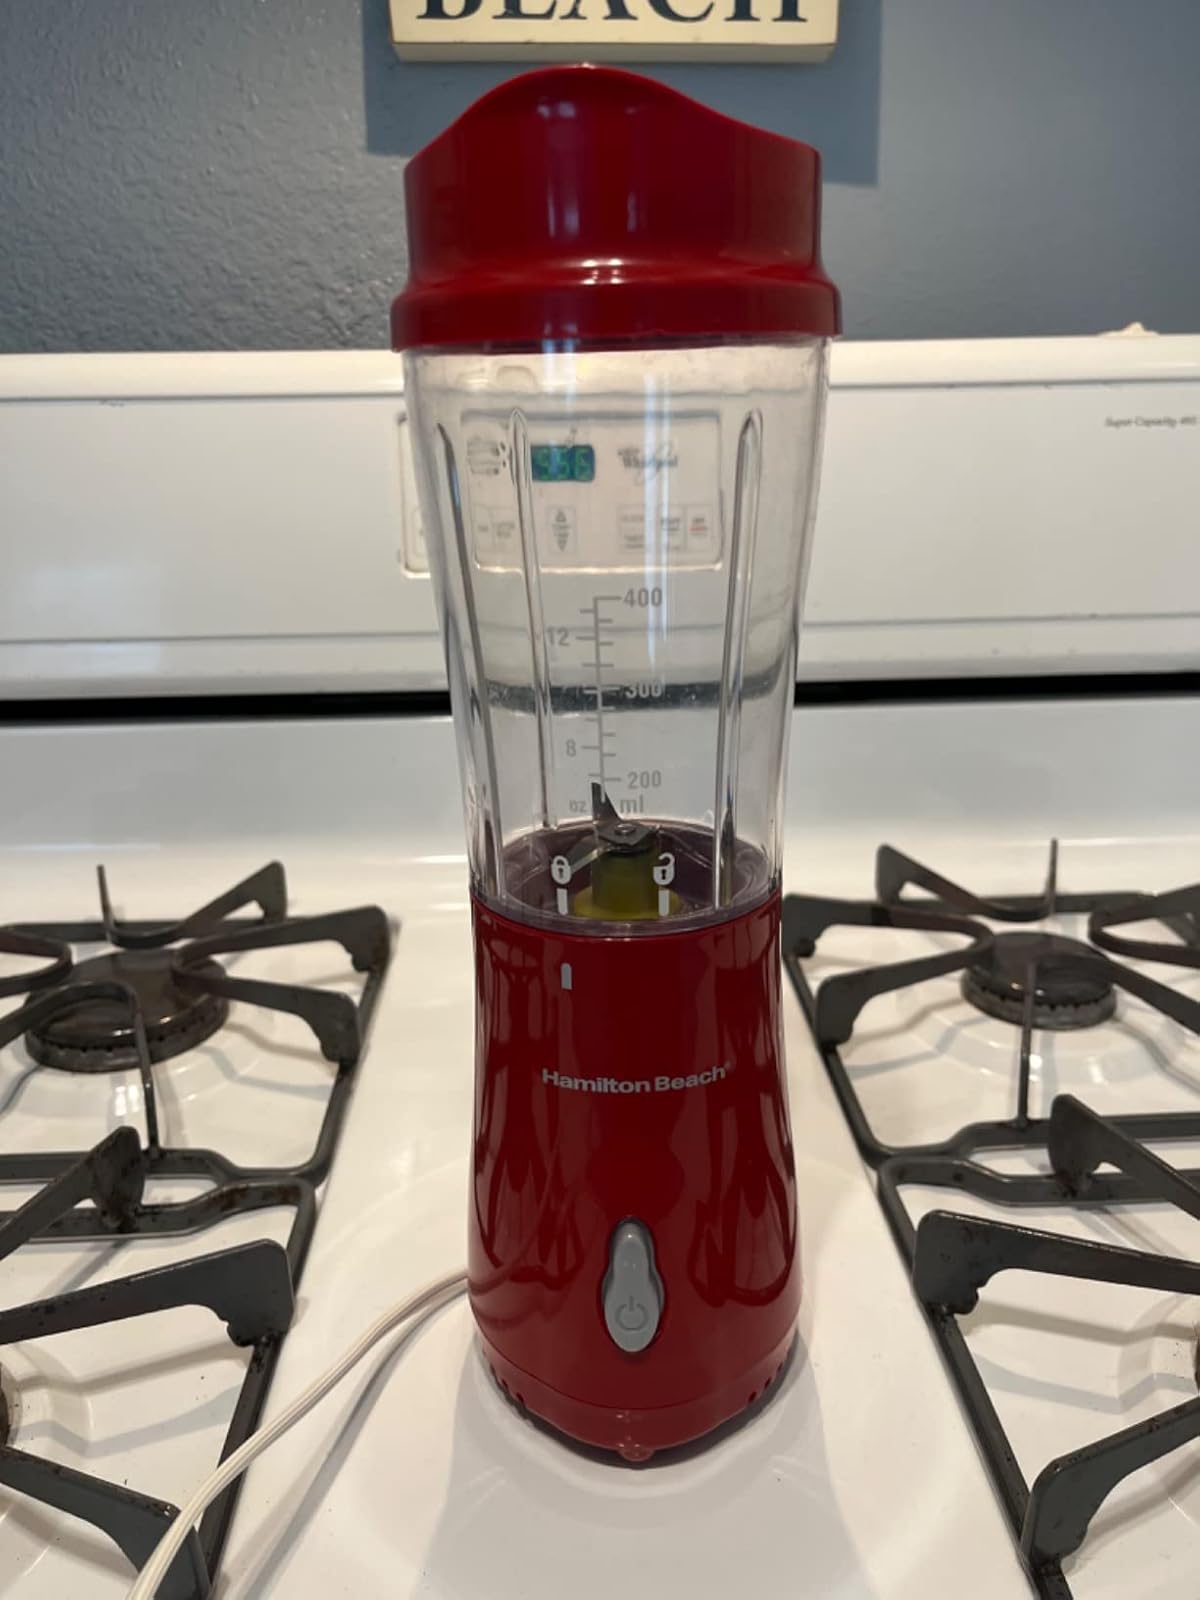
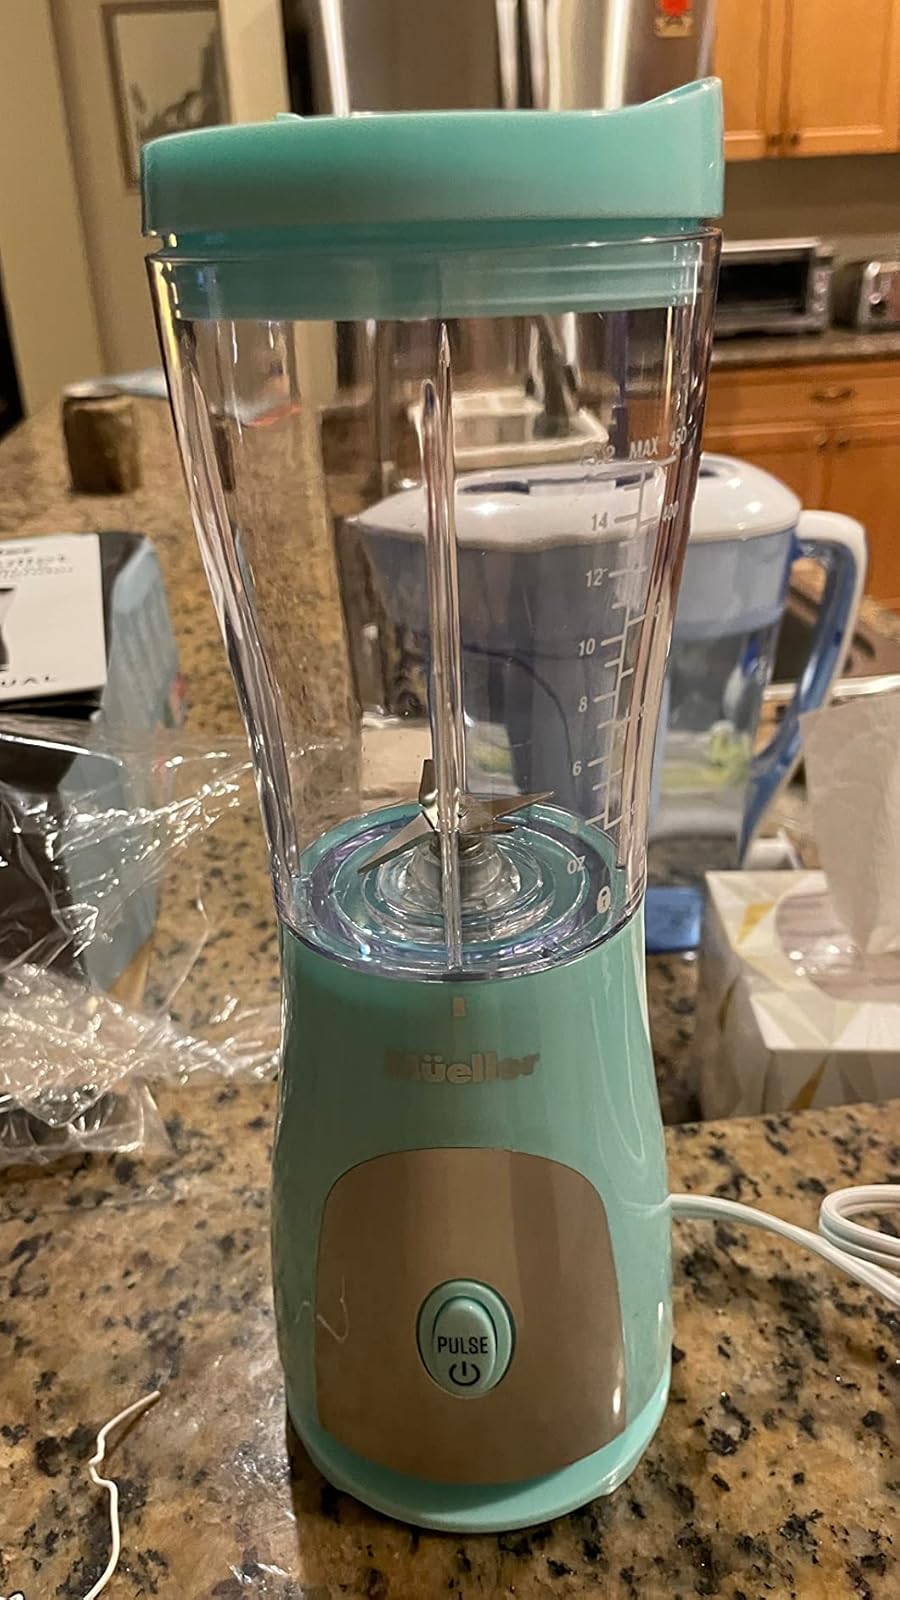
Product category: items_blender
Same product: no